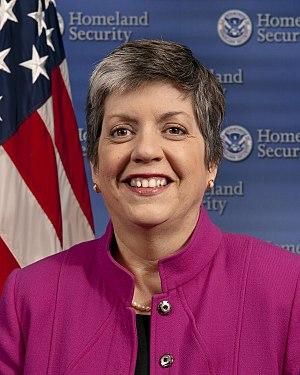
La présidence de Barack Obama, 44ᵉ président des États-Unis, débute le 20 janvier 2009 et s'achève le 20 janvier 2017, après l'élection présidentielle de 2016 à laquelle il ne peut participer, ayant effectué deux mandats.
2006 par pays en Amérique - 2007 par pays en Amérique - 2008 par pays en Amérique
Janet Ann Napolitano, née le 29 novembre 1957 à New York, est une femme politique américaine. Membre du Parti démocrate, elle est gouverneure démocrate de l'Arizona entre 2003 et 2009 puis secrétaire à la Sécurité intérieure entre 2009 et 2013 dans l'administration du président Barack Obama.